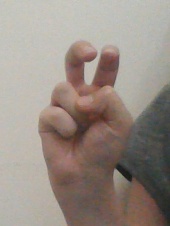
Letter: toot